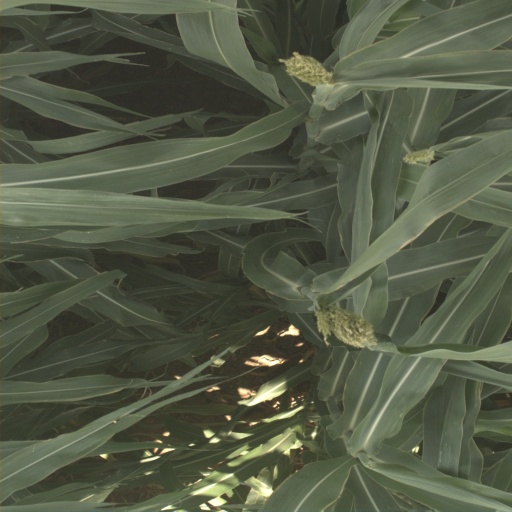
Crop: sorghum